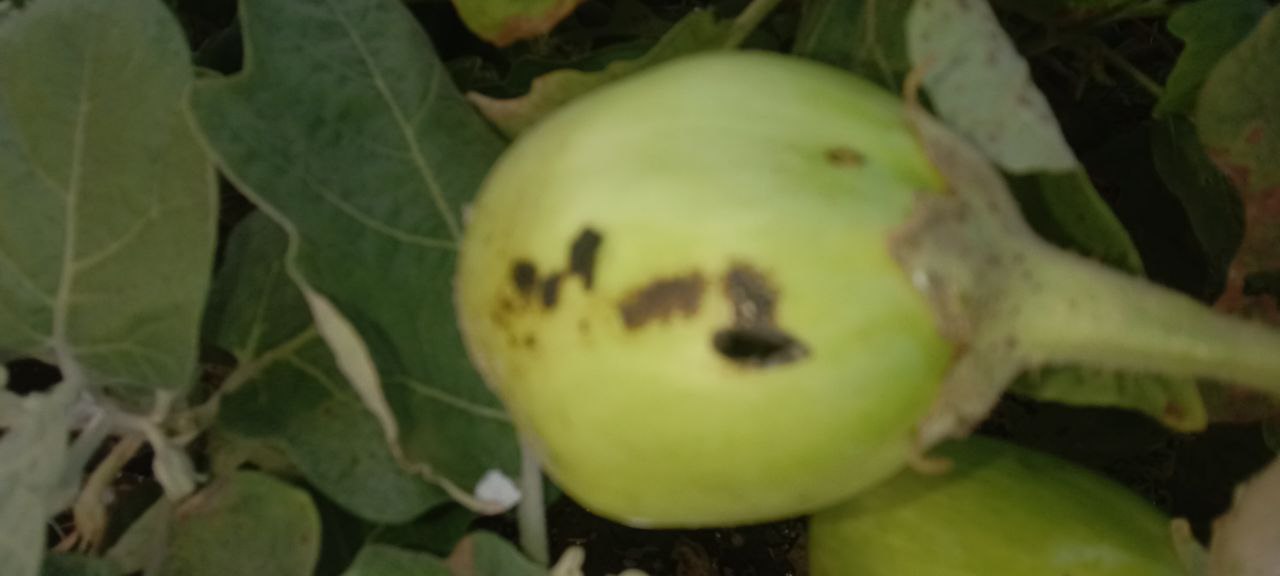
Label: Shoot and Fruit Borer